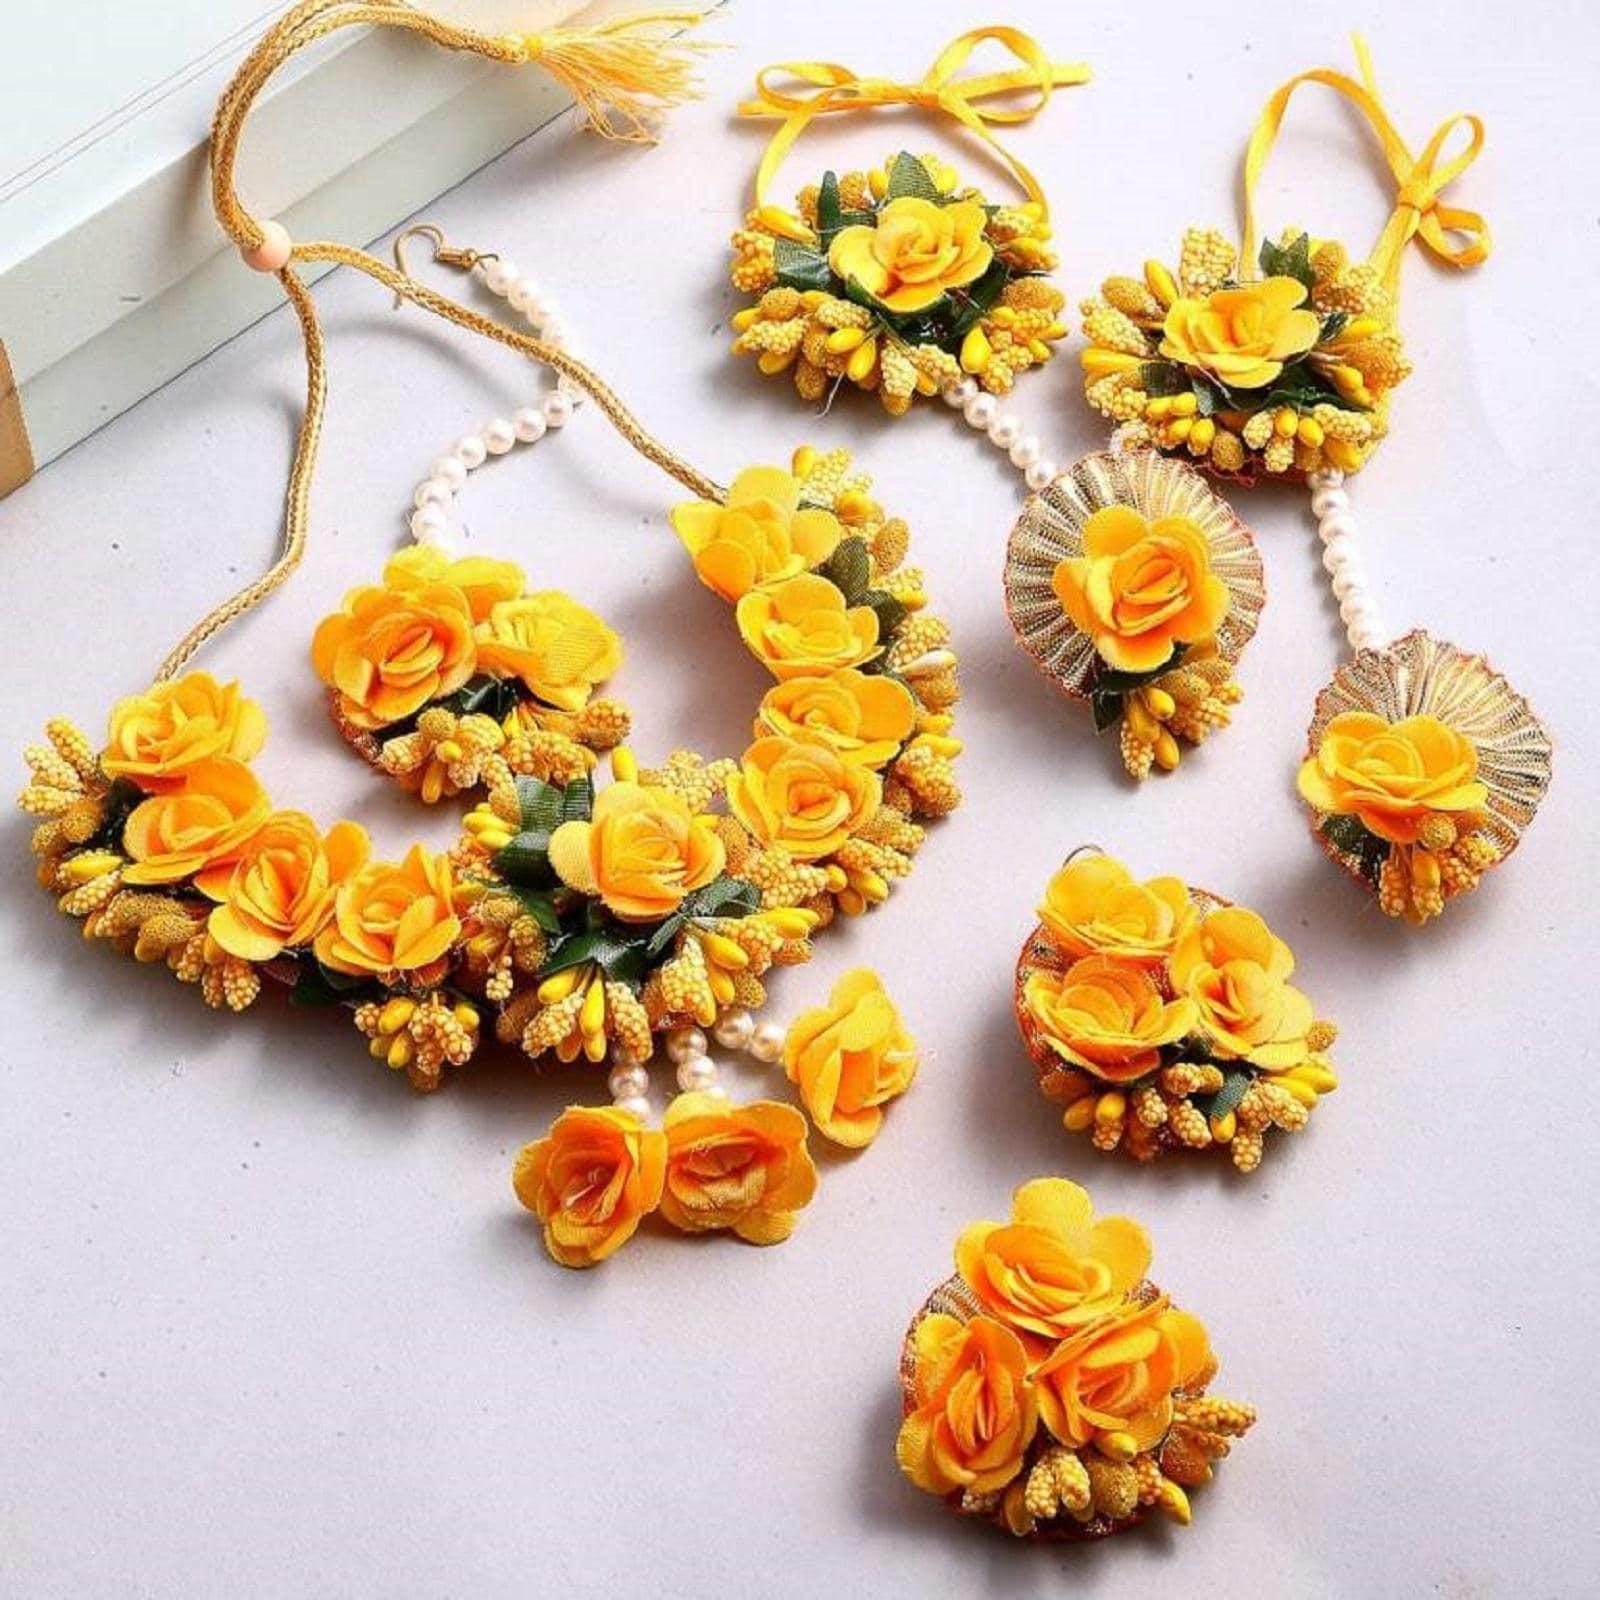
NUKLERS-NCR Resin Yellow Jewel Set (Pack of 1)
Type: Traditional Jewellery
Brand: NUKLERS-NCR
Price: Rs. 309
 NUKLERS-NCR Balika Vadhu Flower jewellery set -Vibrant Colour, Weightless, Soft and Easy to handle -Wearable in Wedding / Party / Baby Shower/ Bridal / Haldi / Mehndi /Baby shower Festive Season. Great surprise for weddings. The gotapati jewellery is an elegant representation of a timeless bond of love and affection that connects two people. Elegant and classy, this our hand made jewellery makes a beautiful gift option that is sure to show how much you care. thanks for this product